Galen L. Stone

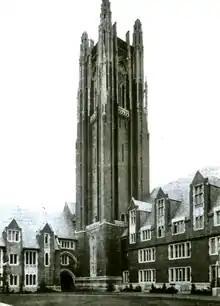
Galen Stone Tower

Stone used his fortune for a number of charitable causes, many of which centered on the arts and education. In 1915, through the fundraising efforts of the educator Charlotte Hawkins Brown, he became aware of Palmer Memorial Institute, an African-American preparatory school in Sedalia, North Carolina. Stone became the institute's largest benefactor. As well, his philanthropic work was recognized with the creation of the Galen Stone Professor of International Trade chair at the Harvard University Institute for International Development. A trustee of Wellesley College from 1915 to 1925, he donated the funds to build the Galen Stone Tower at Green Hall. The high tower is a focal point on the campus and houses the 32-bell carillon which is actively played by a student guild of carillonneurs for major College events as well as between and after classes. He was once vice-president of the trustees of the Boston Symphony Orchestra.